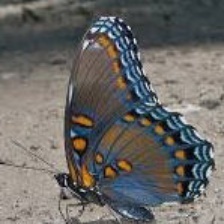
Species: RED SPOTTED PURPLE
Butterfly family (ImageNet category): admiral